Sina Hotel

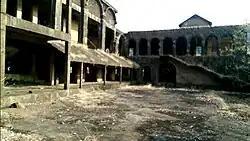
Within the premises of the hotel, 2015

The Sina Hotel, popularly referred to as the Ghost Hotel, is an abandoned hotel complex situated in Agonda, in the Indian coastal state of Goa. Originally envisioned and initiated by a group of Russians, the construction of the hotel encountered numerous legal challenges, preventing its successful completion. As a result, the hotel gradually deteriorated over time, remaining in a state of abandonment.